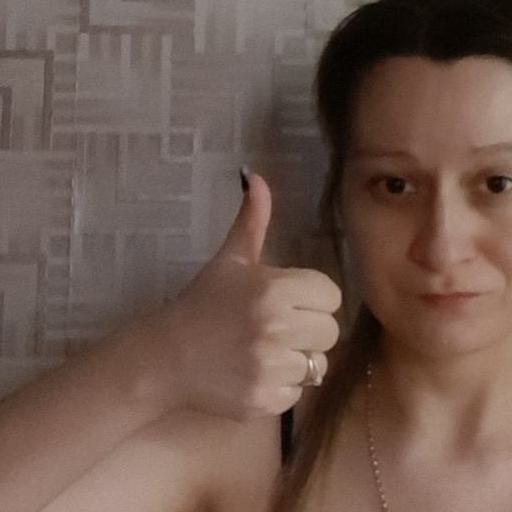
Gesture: like